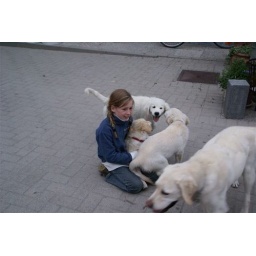
Alix is a female golden retriever and a service dog in training. Picture taken by her foster family.